John Calvin Stevens House

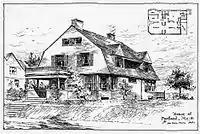
John Calvin Stevens house, Portland, ME (1883-84). Illustration from "Examples of American Domestic Architecture" (1889).

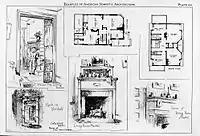
Plans and interior details.

The house was built in 1884 to a design by John Calvin Stevens, and was his home until 1919. Stevens and his architectural partner at the time, Albert Winslow Cobb, included illustrations of the house in their Shingle style survey, "Examples of American Domestic Architecture", first published in 1886. It received international notice after its construction, with reviews by American Institute of Architects and "The British Architect".